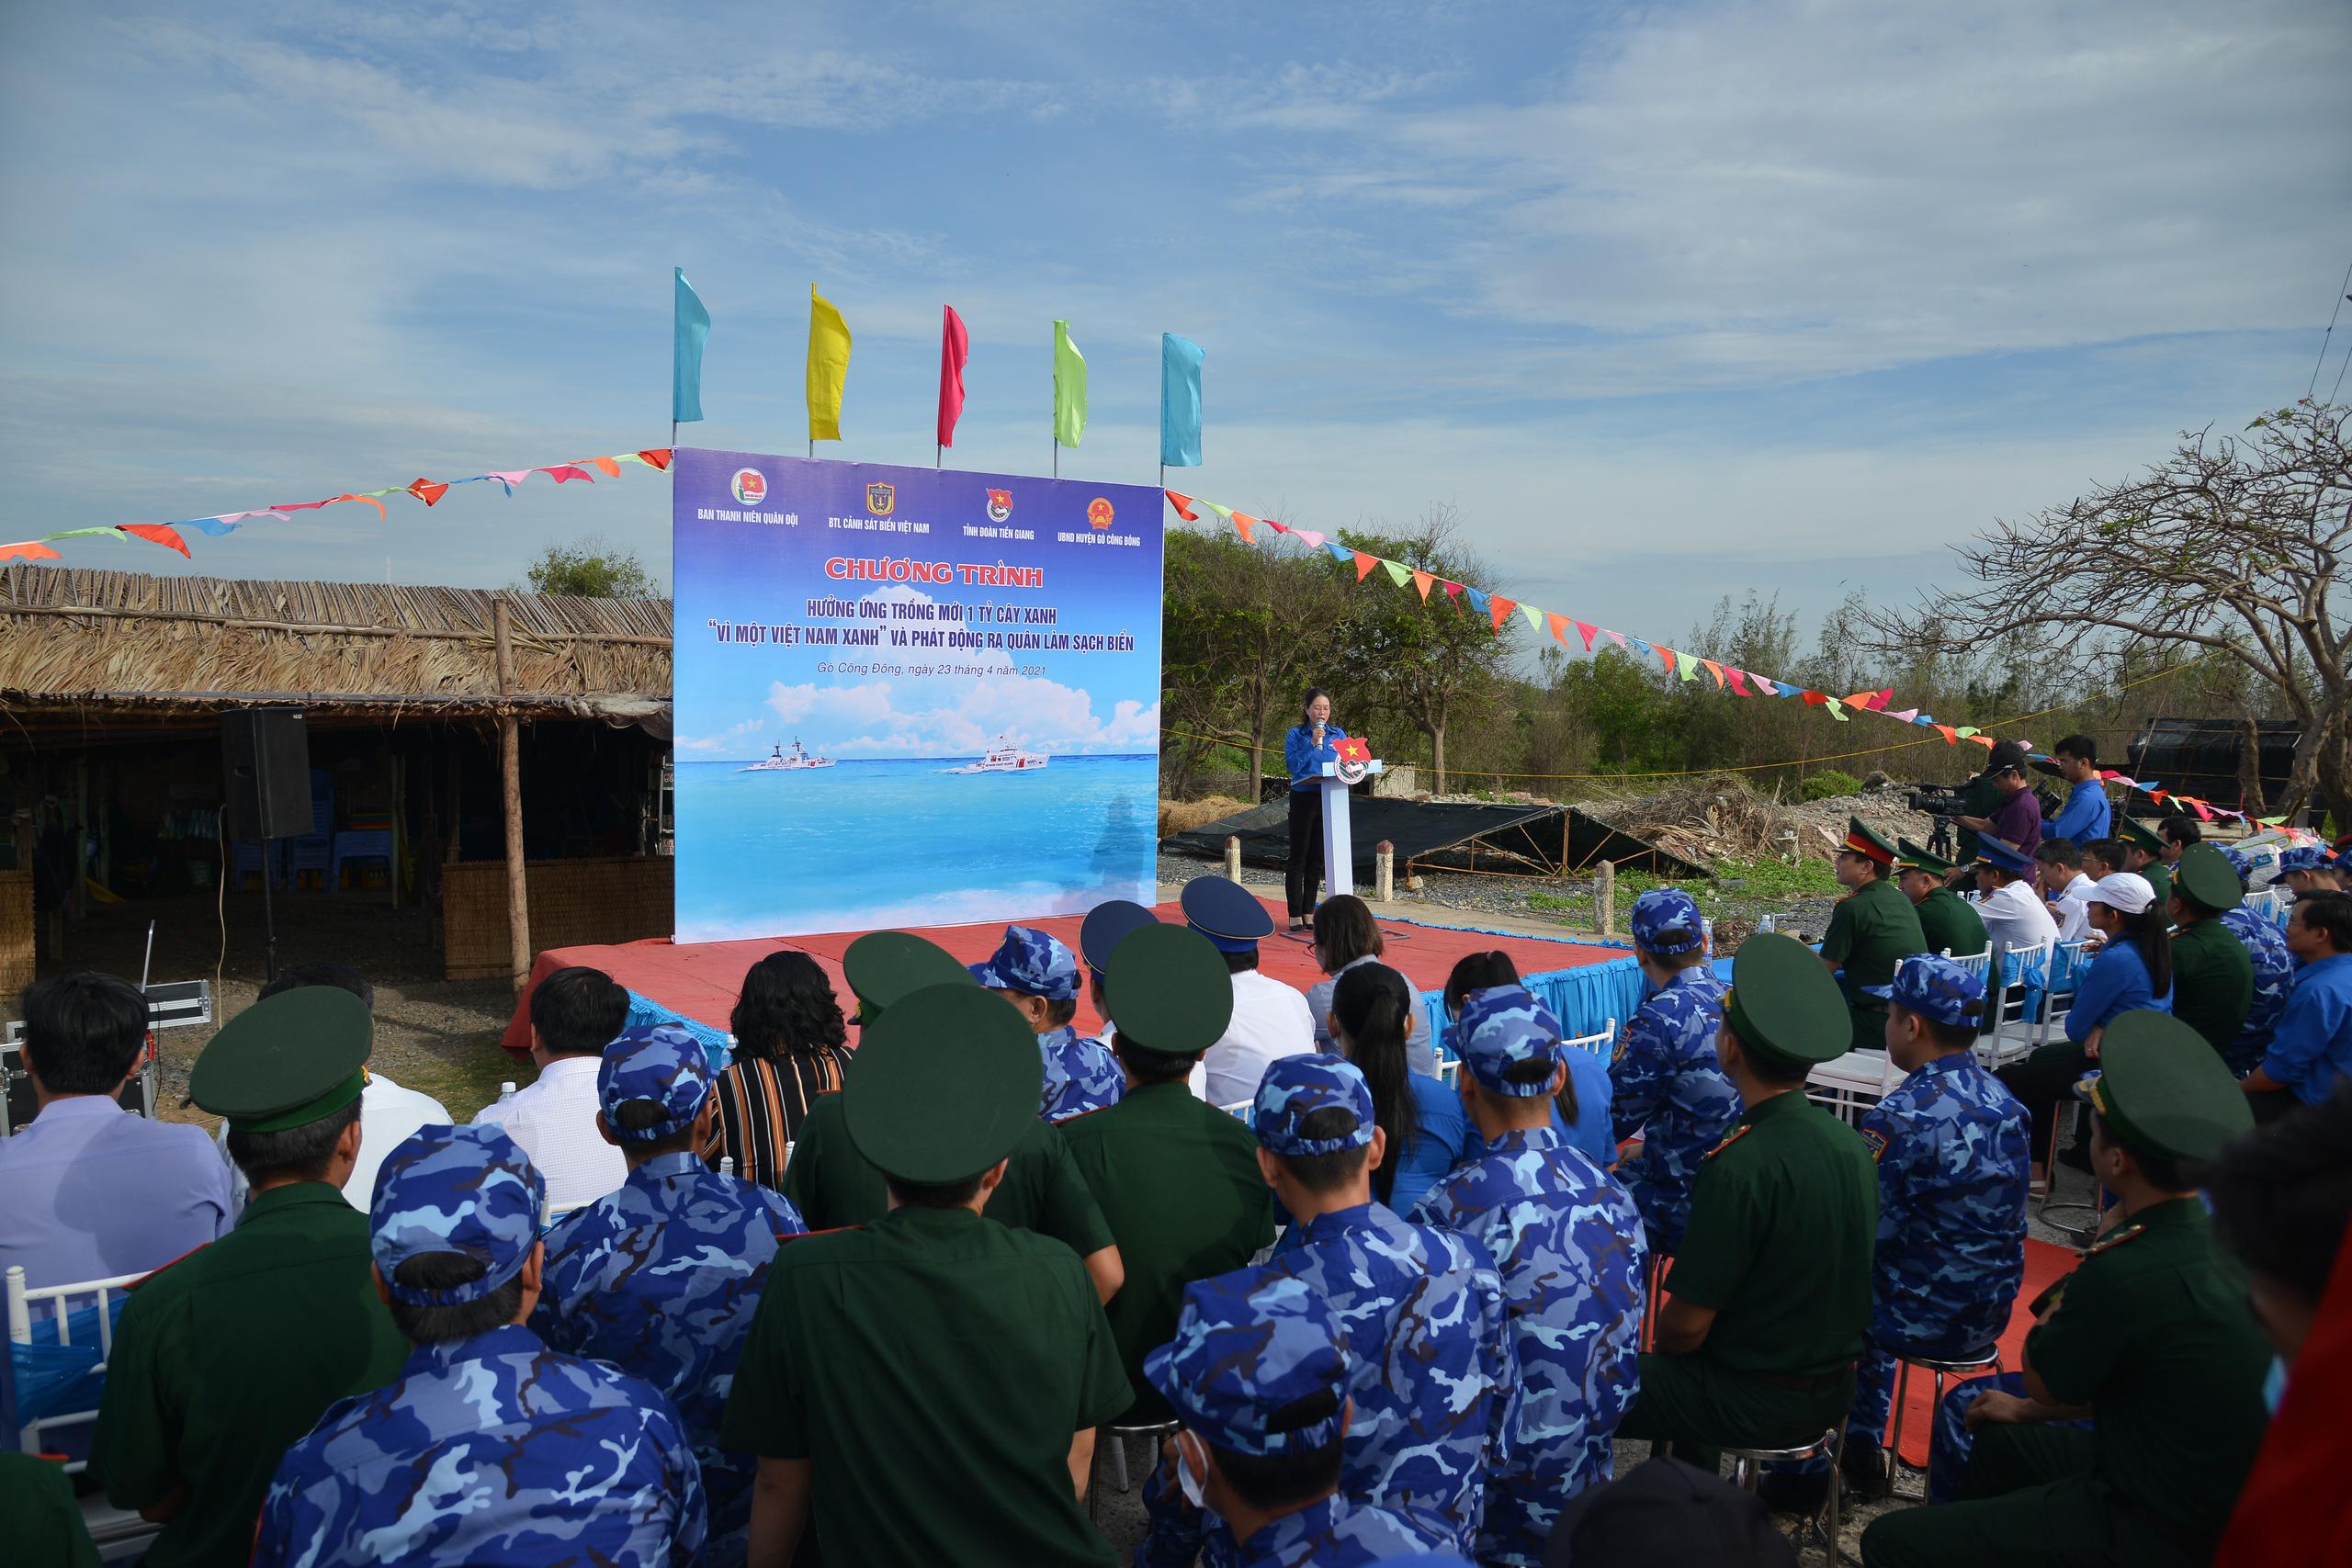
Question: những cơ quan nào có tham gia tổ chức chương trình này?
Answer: ban thanh niên quân đội, bộ tư lệnh cảnh sát biển việt nam, tỉnh đoàn tiền giang và ủy ban nhân dân huyện gò công đông